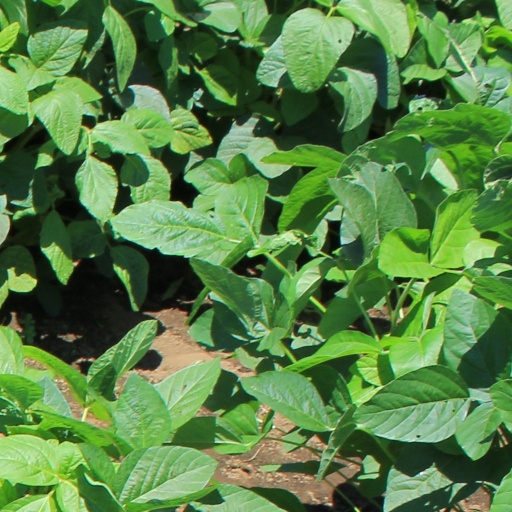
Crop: soybean